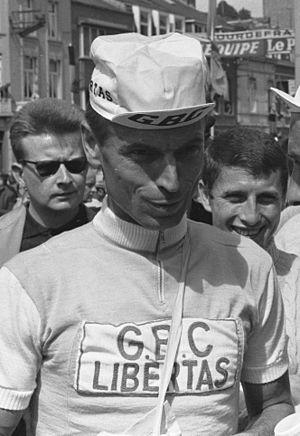
Anquetil et Rik van Looy discutent à Jambes avant le départ de la 5e étape du Tour de France 1963 arrivant à Rouen.
Libertas est une équipe cycliste professionnelle belge puis espagnole créée en 1952 et disparue à l'issue de la saison 1967. L'équipe porte le nom de Libertas en 1952 et 1953, Libertas-Huret de 1954 à 1956, Libertas en 1957, Libertas-Dr. Mann en 1958, Libertas-Eura Drinks de 1959 à 1961, Libertas en 1962, G.B.C.-Libertas en 1963, Libertas en 1964, Lamot-Libertas en 1965, Libertas en 1966, et Fontpineda-Libertas pour sa dernière saison en 1967, durant laquelle elle court sous licence espagnole.